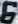
Number: 6